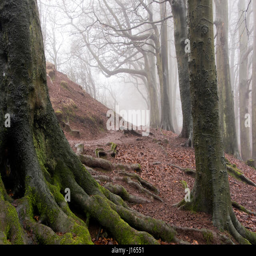
trees in a misty wood in winter